Red Barn Murder

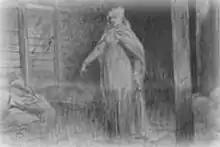
Maria's ghost points to her grave. Ann Marten's claim that she dreamed about the location of Maria's grave added to the appeal of the case for the public and press.

Shortly after Corder left the Martens' cottage, Marten set out to meet him at the Red Barn, which was situated on Barnfield Hill, about half a mile from the cottage. This was the last time that she was seen alive. Corder also disappeared, but later turned up and claimed that Marten was in Ipswich, or some other place nearby, and that he could not yet bring her back as his wife for fear of provoking the anger of his friends and relatives. The pressure on Corder to produce his wife eventually forced him to leave the area. He wrote letters to Marten's family claiming that they were married and living on the Isle of Wight, and he gave various excuses for her lack of communication: she was unwell, she had hurt her hand or the letter must have been lost.